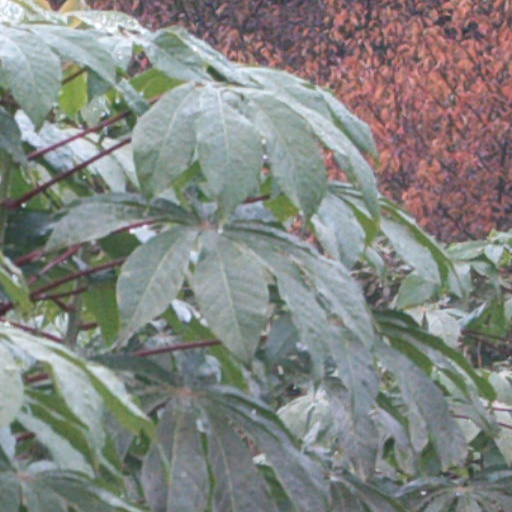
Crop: cassava